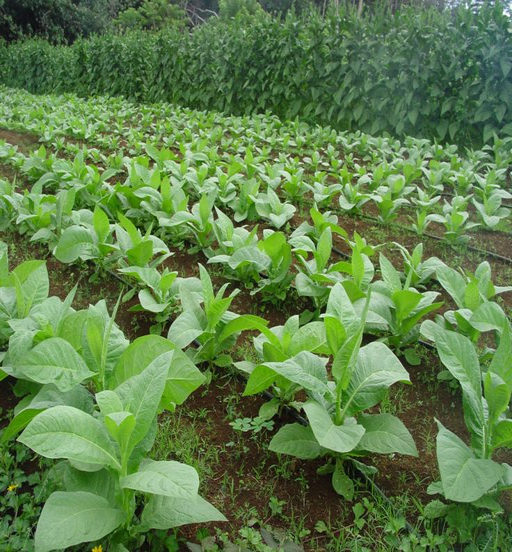
with a keen eye for their addictive qualities , person decides to tax the new coffee & tobacco plants .